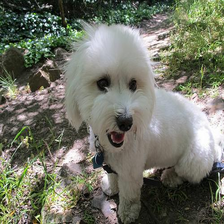
Species: dog
Breed: havanese